Bazaar of the Bizarre (short story collection)

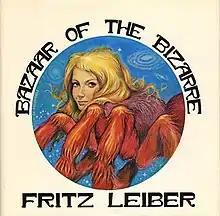
Cover of the first edition

Bazaar of the Bizarre is a collection of fantasy short stories by American writer Fritz Leiber. It was first published in 1978 by Donald M. Grant, Publisher, Inc. in an edition of 1,350 copies. The stories feature Leiber's characters Fafhrd and the Gray Mouser and originally appeared in the magazine "Fantastic". The stories were previously published in book form in the complete collected edition of Fafhrd and Mouser stories in the same order, as the final piece in "Swords Against Death" and the first two in "Swords in the Mist".